Selangor

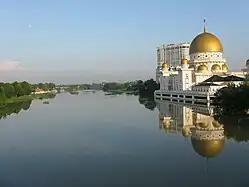
Klang River, Klang

Selangor, with an area of approximately 8,000 km², extends to the west coast of Peninsular Malaysia. The state is bordered north by Bernam River from Perak, south by Sepang River from Negeri Sembilan, east and southeast by the Titiwangsa Mountains from Pahang and Negeri Sembilan and the Strait of Malacca on the west, and surrounds the Federal Territories of Kuala Lumpur and Putrajaya.